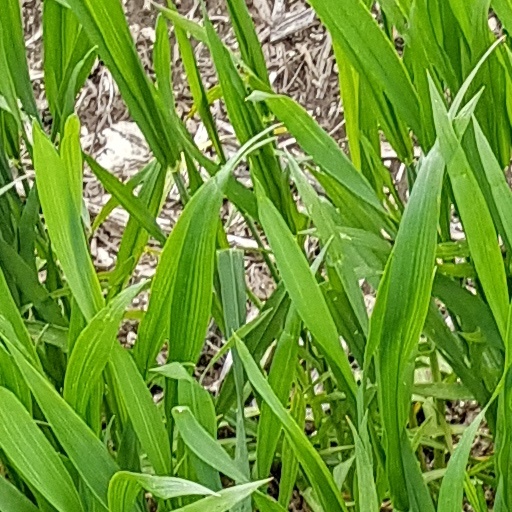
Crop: wheat